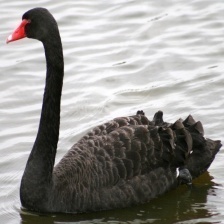
Species: BLACK SWAN
Scientific name: CYGNUS ATRATUS
ImageNet parent category: black_swan